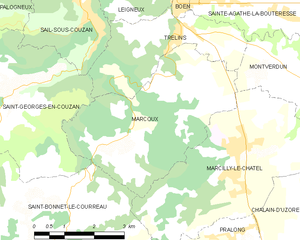
Marcoux /maʁ.ku/ est une commune française située dans le département de la Loire en région Auvergne-Rhône-Alpes, et faisant partie de Loire Forez Agglomération.